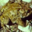
Label: frog